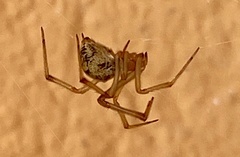
Species: Parasteatoda_tepidariorum